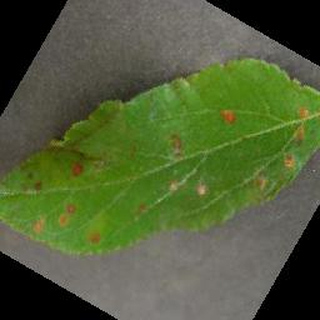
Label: apple_cedar_apple_rust